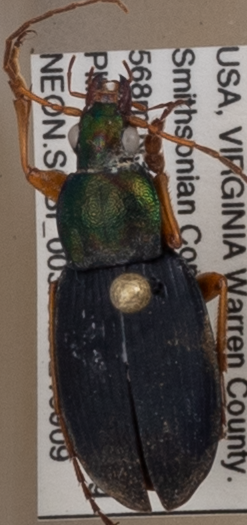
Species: Chlaenius aestivus
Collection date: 2021-09-09
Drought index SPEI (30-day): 1.69
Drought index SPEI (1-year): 0.594
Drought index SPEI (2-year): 0.258